Hip dislocation

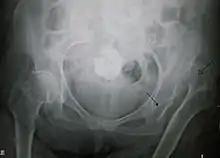
Dislocation of the left hip, secondary to developmental hip dysplasia. Closed arrow marks the acetabulum, open arrow the femoral head.

Hip dislocations are a medical emergency, requiring timely placement of the femoral head back into the acetabulum (reduction) in order to reduce the risk of osteonecrosis of the femoral head. Most professionals recommend closed reduction (nonoperative) barring operative indications such as irreducible dislocation, delayed presentation, non-concentric reduction, fracture requiring excision and/or open reduction internal fixation (ORIF) among other operative indications. Prognosis is worsened if reduction is delayed more than 6 hours. If the reduction is stable, the patient can proceed to protective weight bearing which includes crutch-assisted walking (ambulation) with weight bearing as tolerated for 4–6 weeks succeeding a short period of bed rest. If reduction is unstable, 4–6 weeks of skeletal traction is necessary before protective weight bearing.